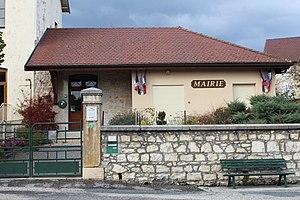
Mairie d'Arbignieu, Arboys-en-Bugey.
Arboys en Bugey est, depuis le 1ᵉʳ janvier 2016, une commune nouvelle française située dans l'Ain en région Auvergne-Rhône-Alpes. Elle est issue du regroupement des deux communes d'Arbignieu et Saint-Bois.